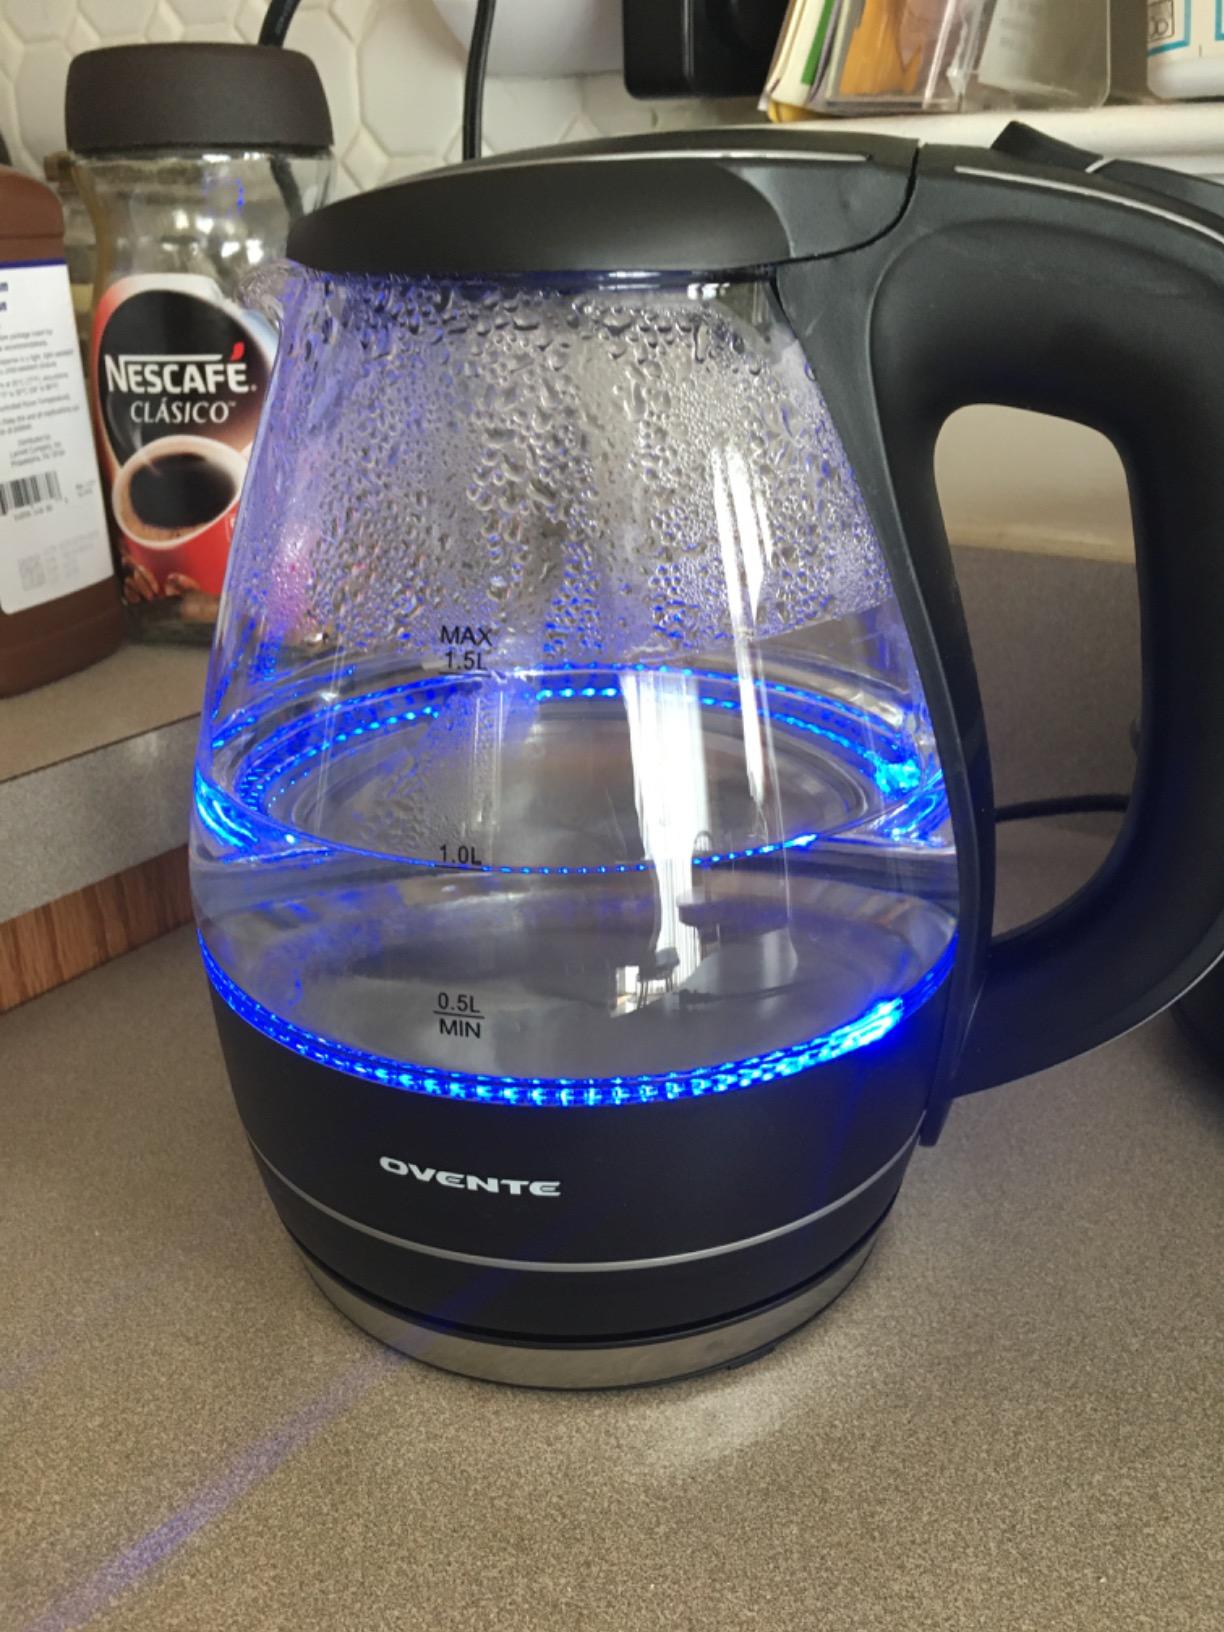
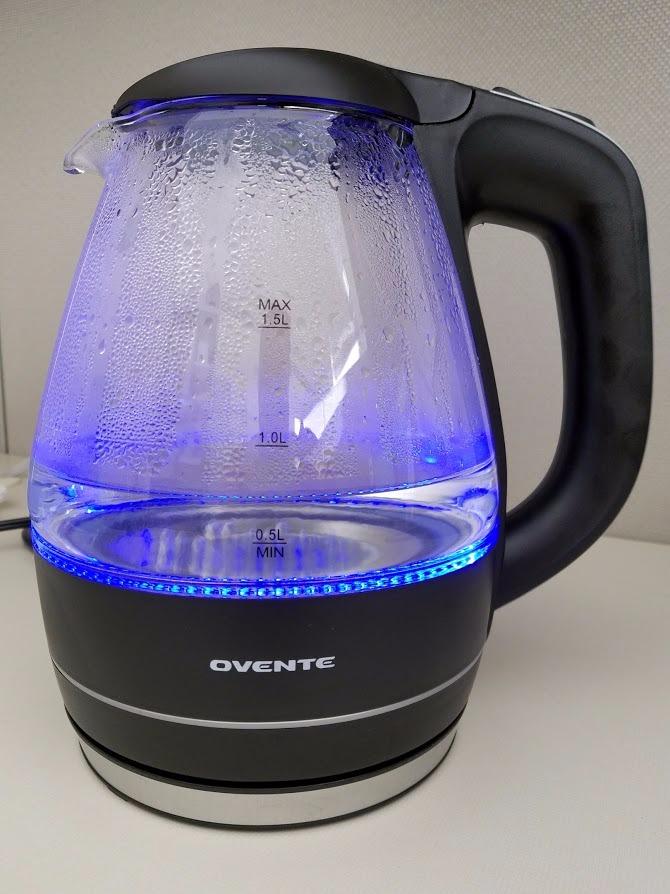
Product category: items_kettle
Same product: yes